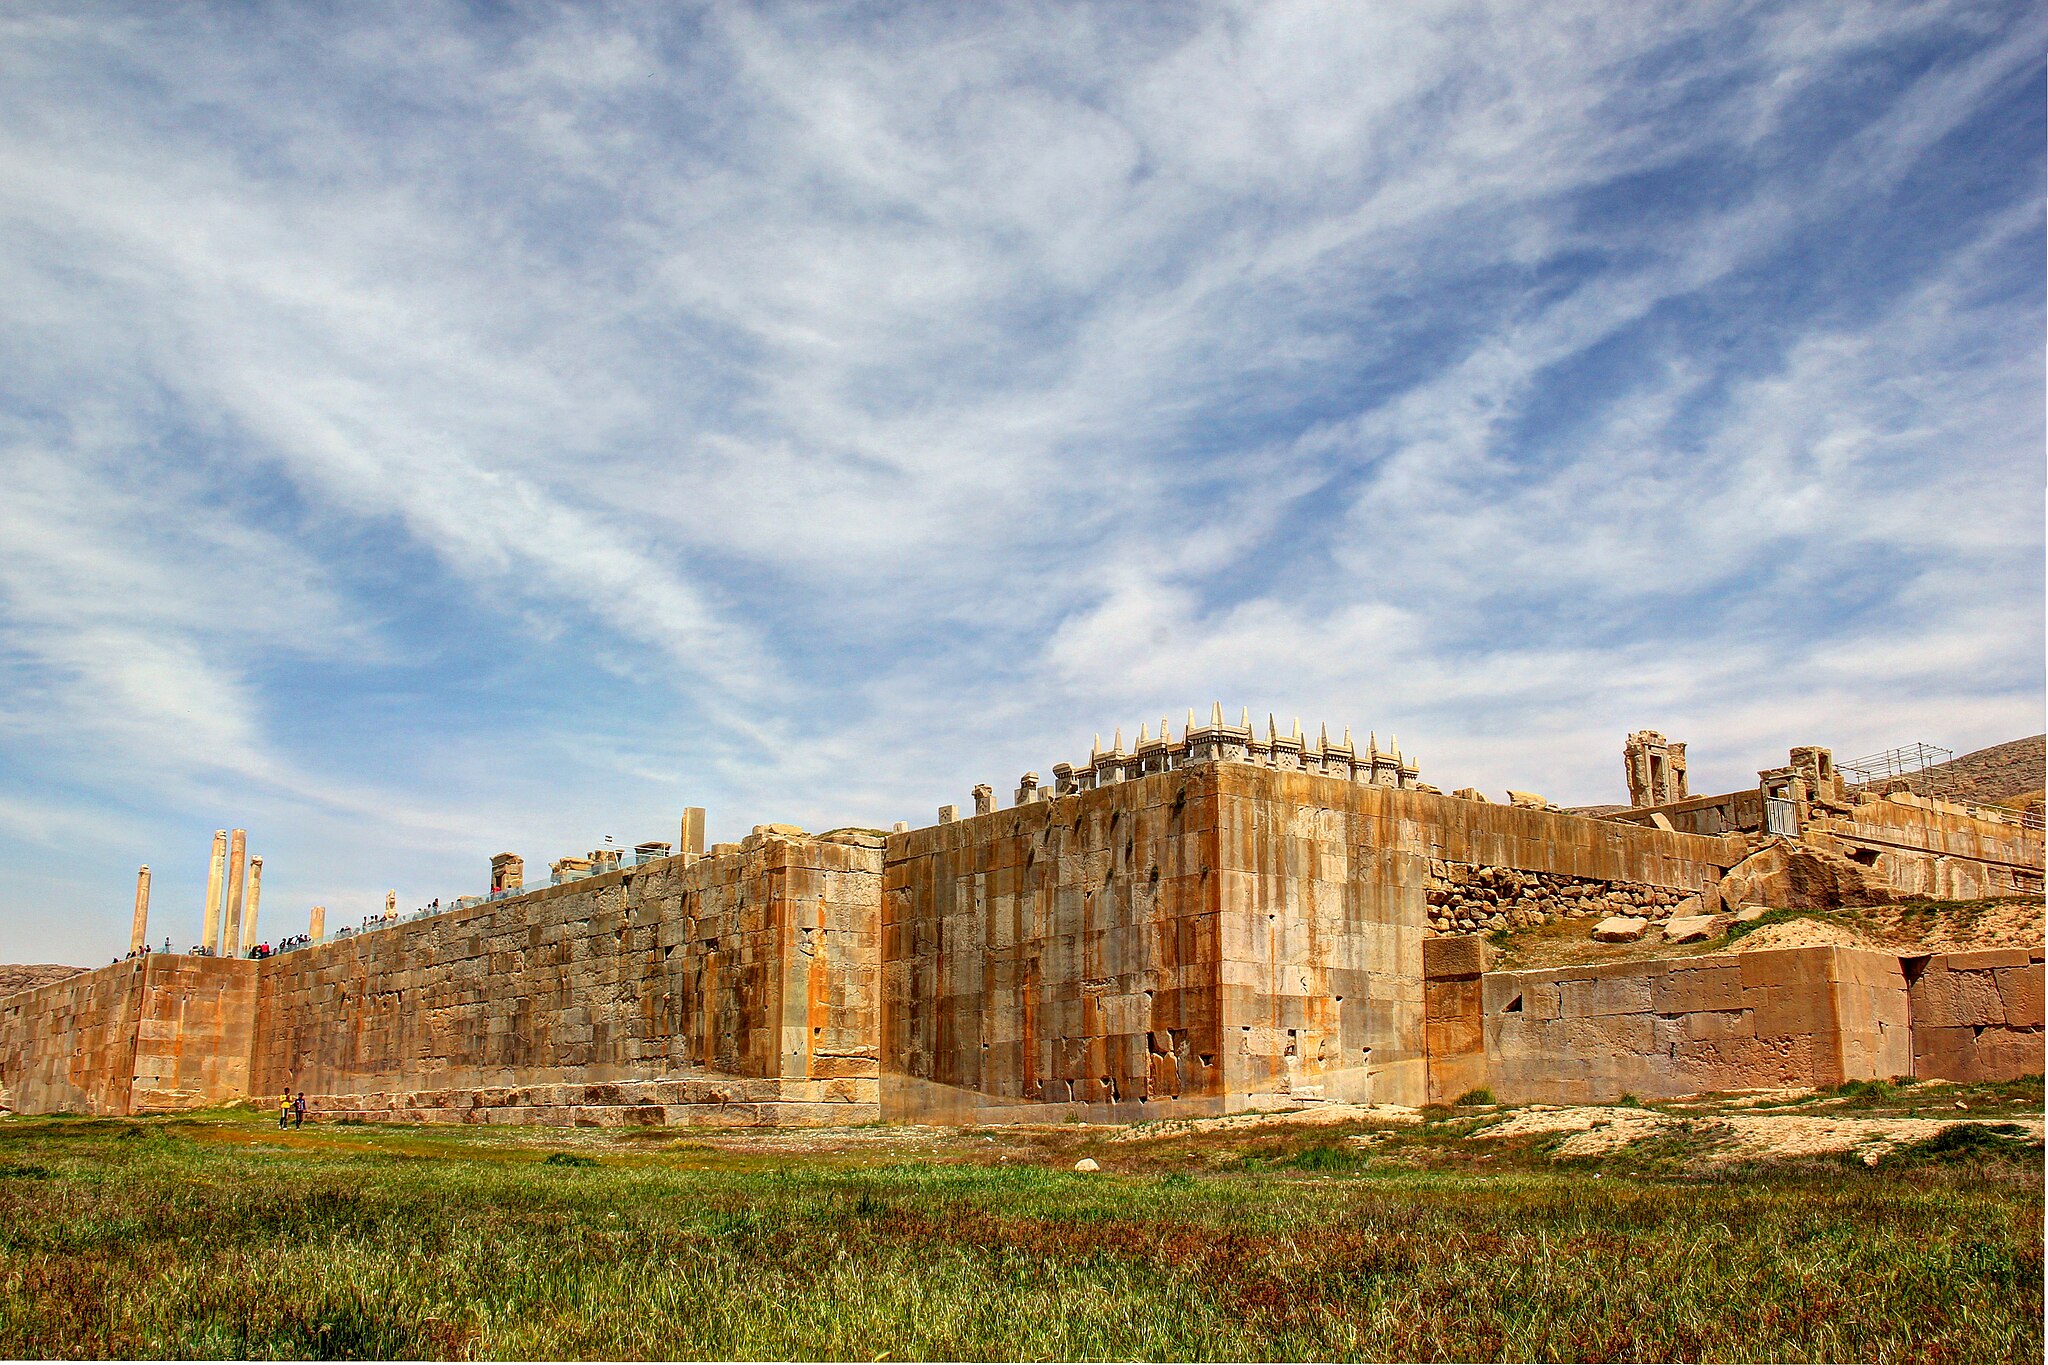
Title: PersepolisHDRaBs
Date: 2013-03-25 12:06:09
Categories: Palace of Artaxerxes I, Images from Wiki Loves Monuments 2018, Self-published work, Cultural heritage monuments in Iran with known IDs, Uploaded via Campaign:wlm-ir, Images from Wiki Loves Monuments in Marvdasht, 2013 in Persepolis, Iran photographs taken on 2013-03-25, Images from Wiki Loves Monuments 2018 in Iran, City walls of Persepolis